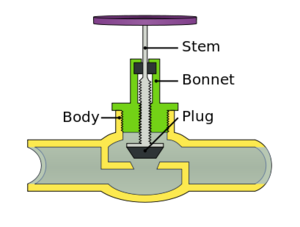
Une vanne est un dispositif destiné à contrôler le débit d'un fluide liquide, gazeux, pulvérulent ou multiphasique, en milieu libre ou en milieu fermé